Jacob Brock

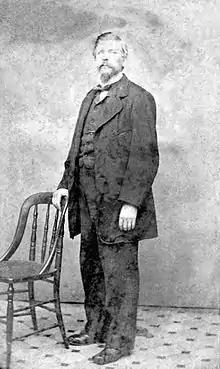

Jacob Brock (July 5, 1810 – September 22, 1876) was an American steamboat captain and founder of Enterprise, Florida.